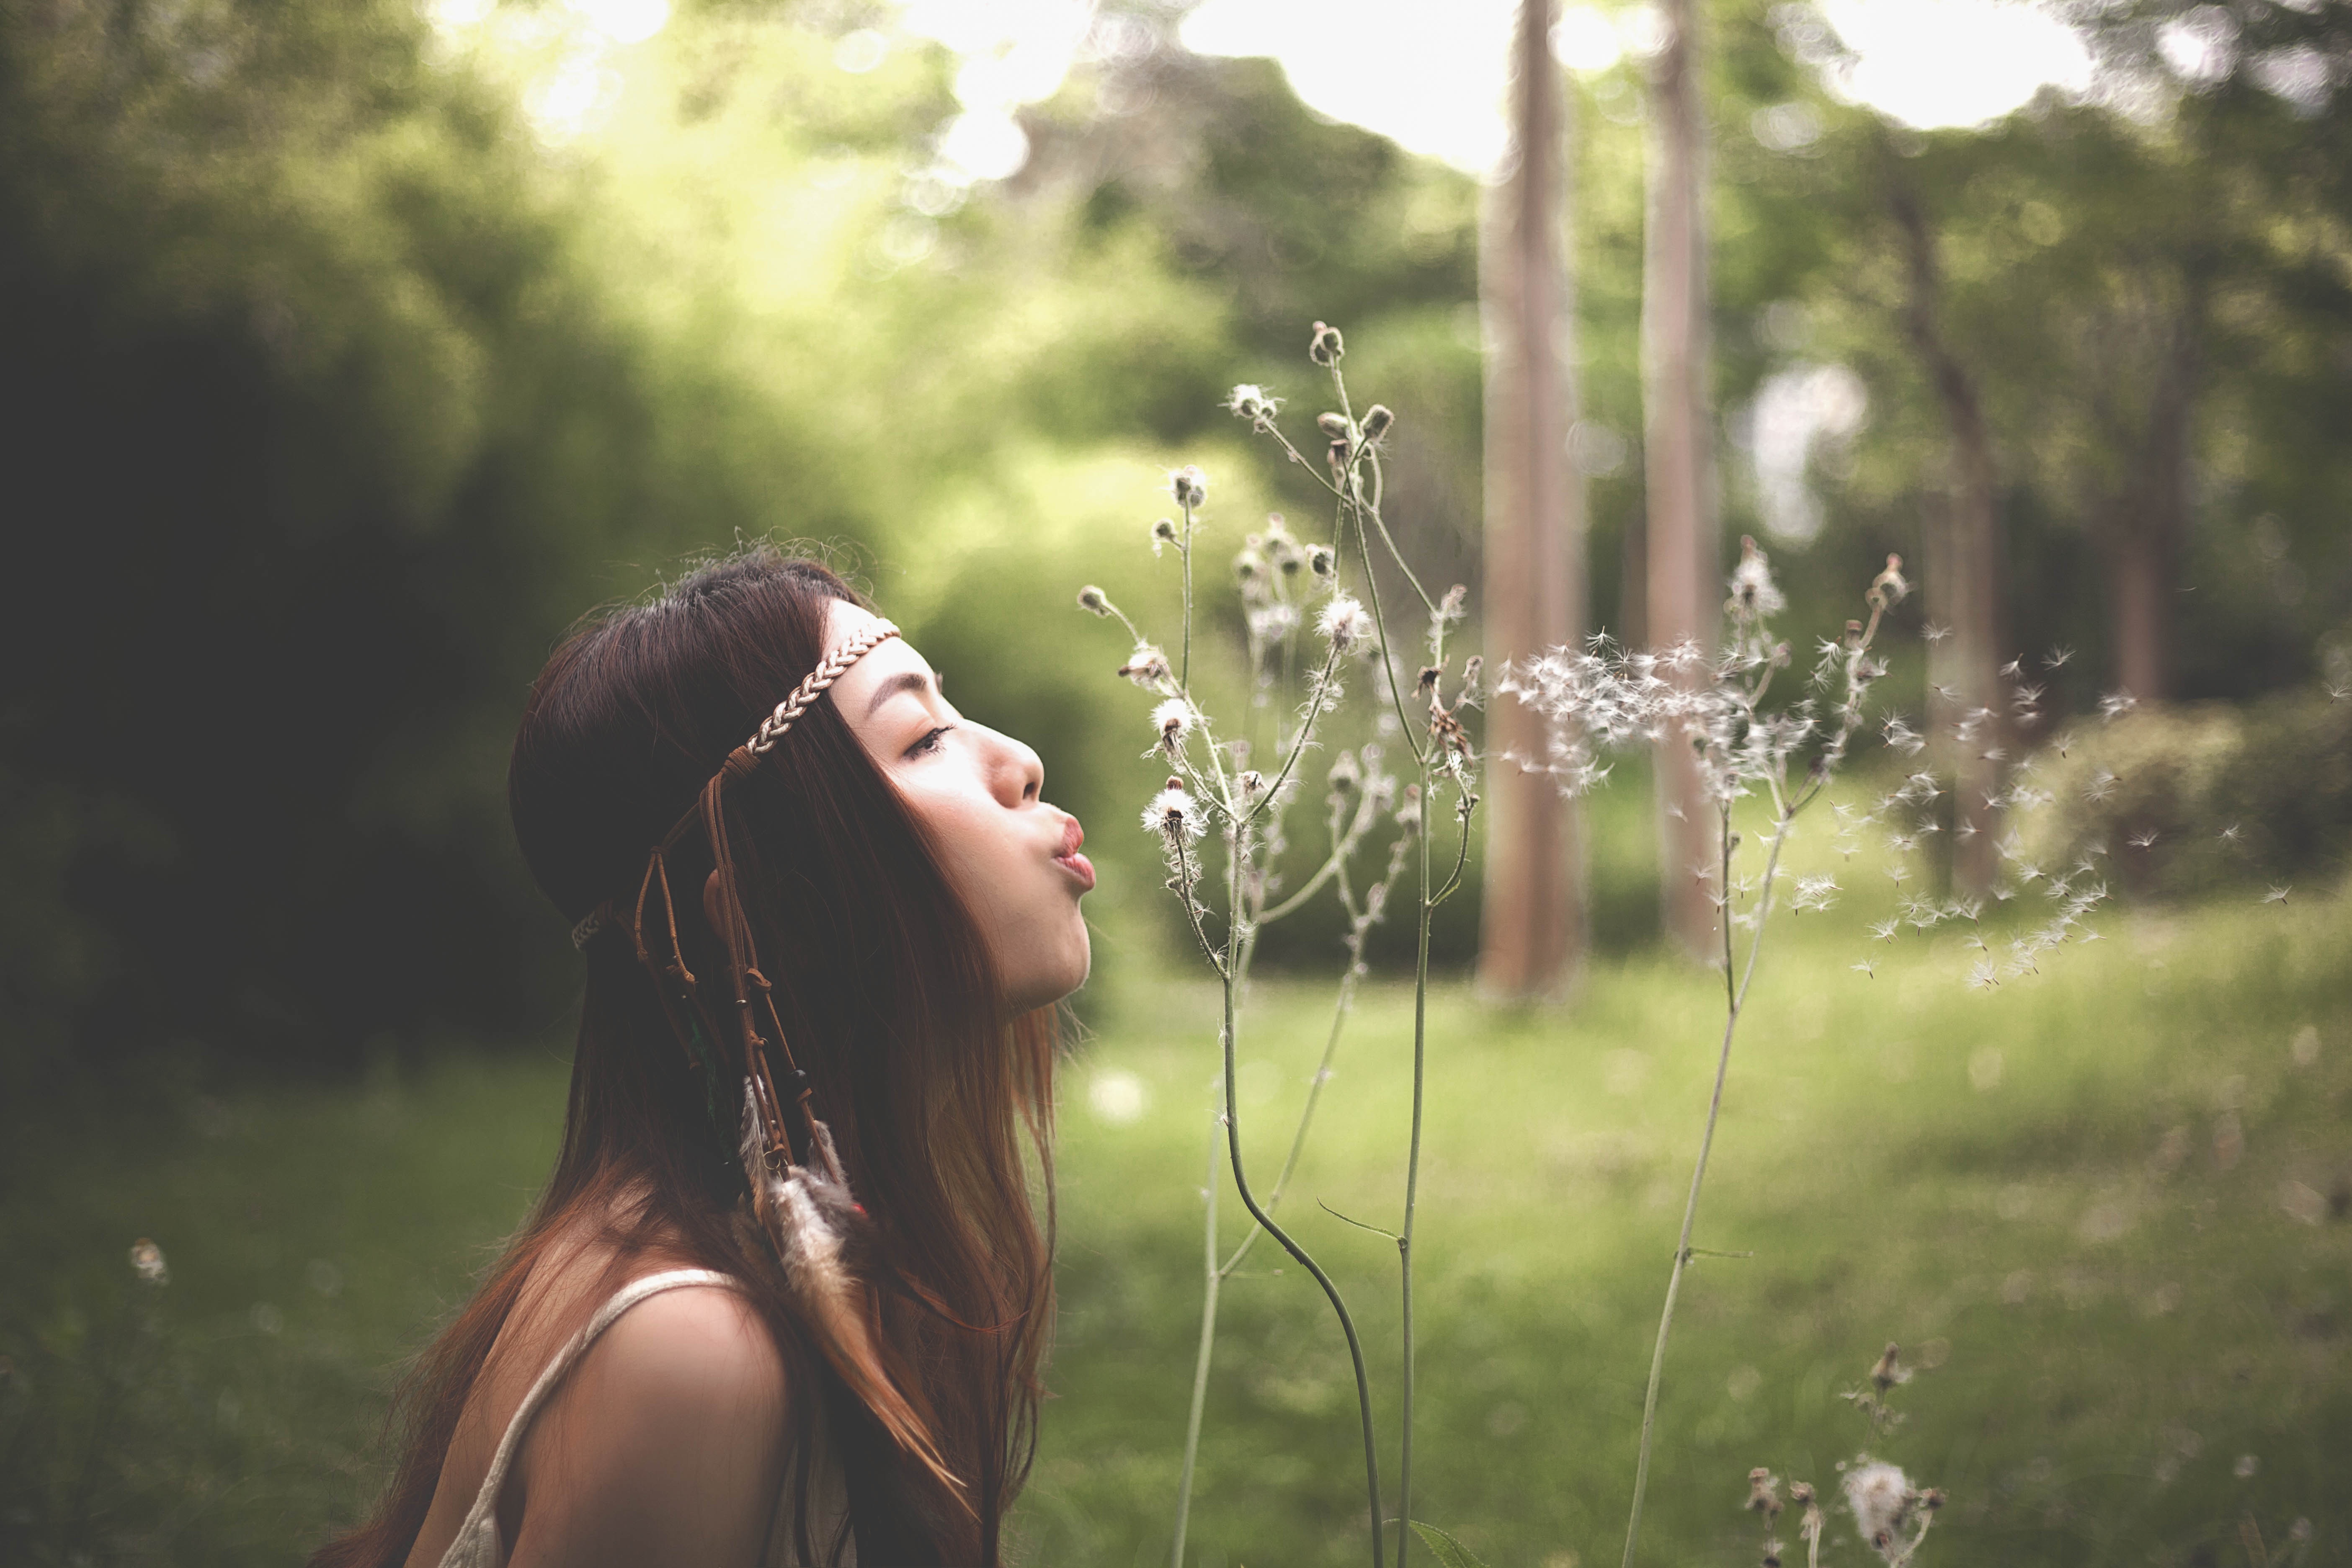
tree, nature, forest, grass, plant, photography, meadow, sunlight, flower, green, photograph, beauty, habitat, natural environment, grass family